Giacomo Giacopelli

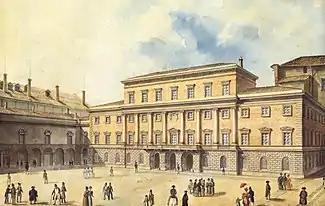
The Ducal Palace of Parma

Giacomo Giacopelli (27 January 1808 – 2 April 1893) was an Italian painter and scenic designer, active in Parma and Piacenza.